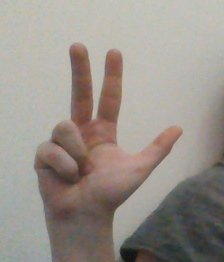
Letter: al